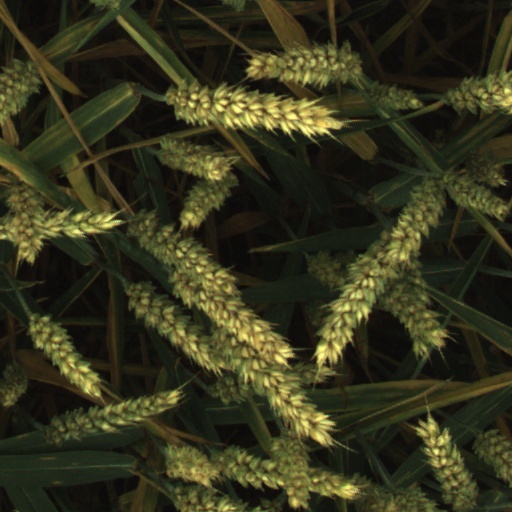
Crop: wheat